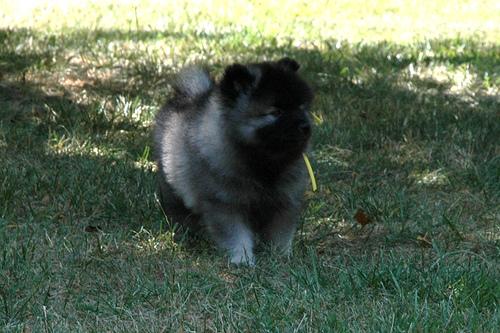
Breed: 223-n000092-keeshond